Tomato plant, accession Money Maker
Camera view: vertical (180 deg); turntable rotation: 120 degrees
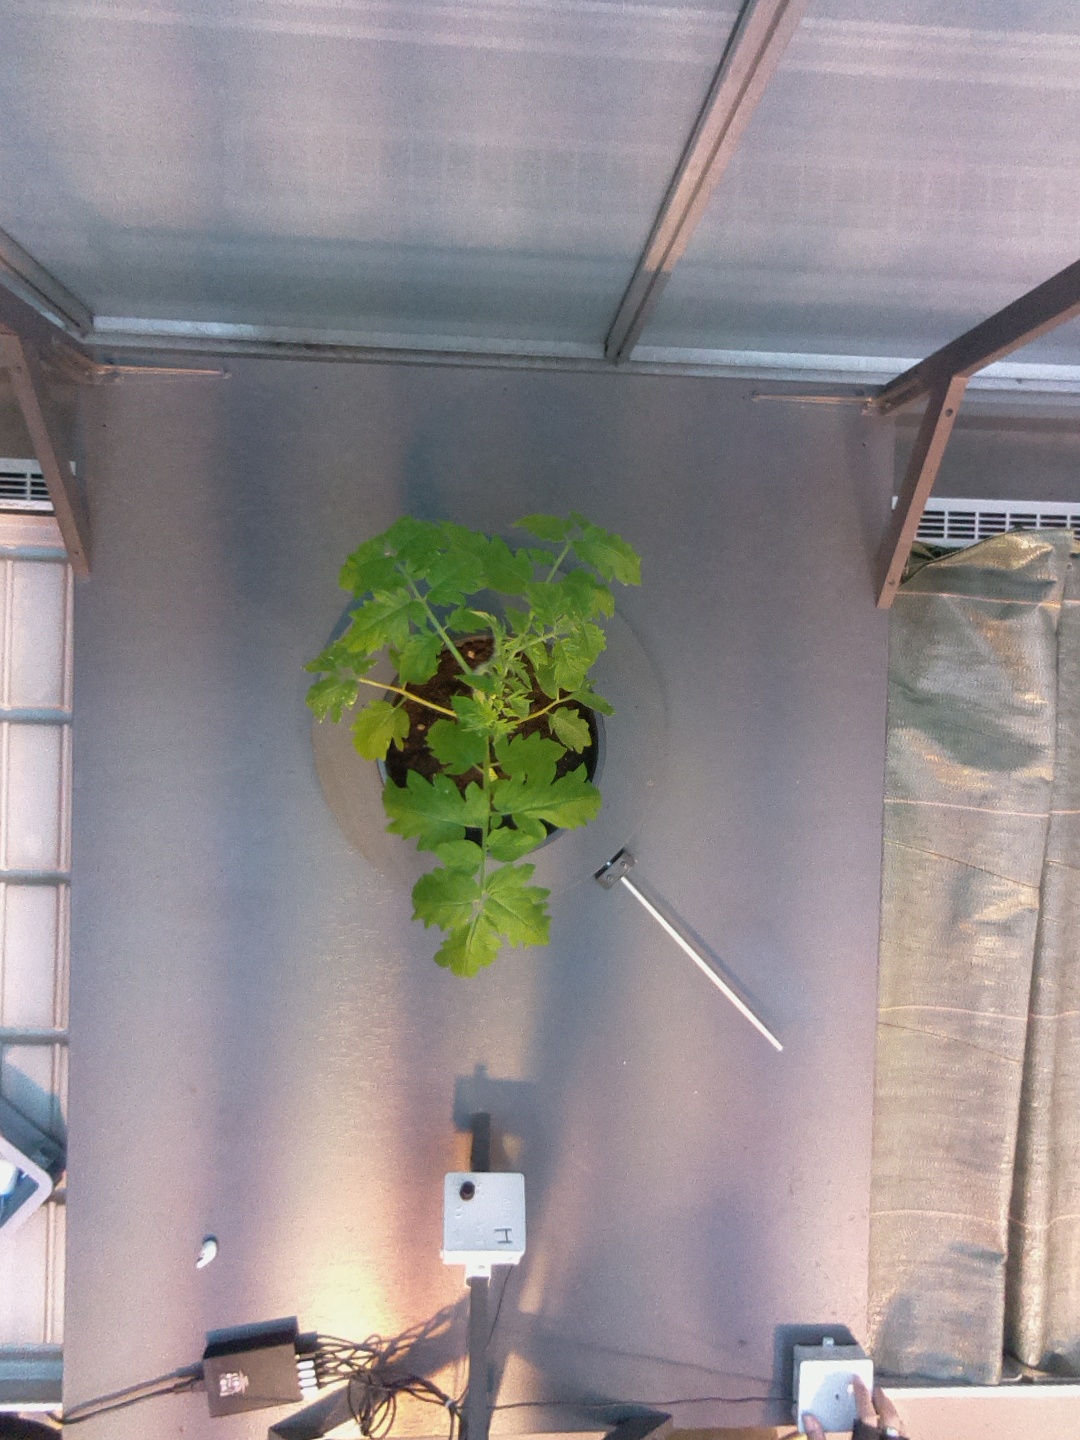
BBCH growth stage 13: 6 of true leaves visible